Haras National de Lamballe

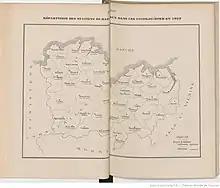
National stud breeding stations in Côtes-du-Nord in 1927.

Breeding activities were reorganized in 1900 with the appointment of a new director, Mr. Dupont-Auberville. The stud also suffered a fire that same year, destroying part of its archives: no more statistics are available between 1870 and 1900. The appointment of a Breton-born stud inspector, Mr. Auguste Ollivier, and Mr. Dupont-Auberville's position as director in Lamballe, provided support for traction horse breeding. He brings to Lamballe a renowned Norfolk stallion by the name of Denmark Vigorous. In 1909, he worked with M. de Robien to create competitions for harnessed artillery horses.